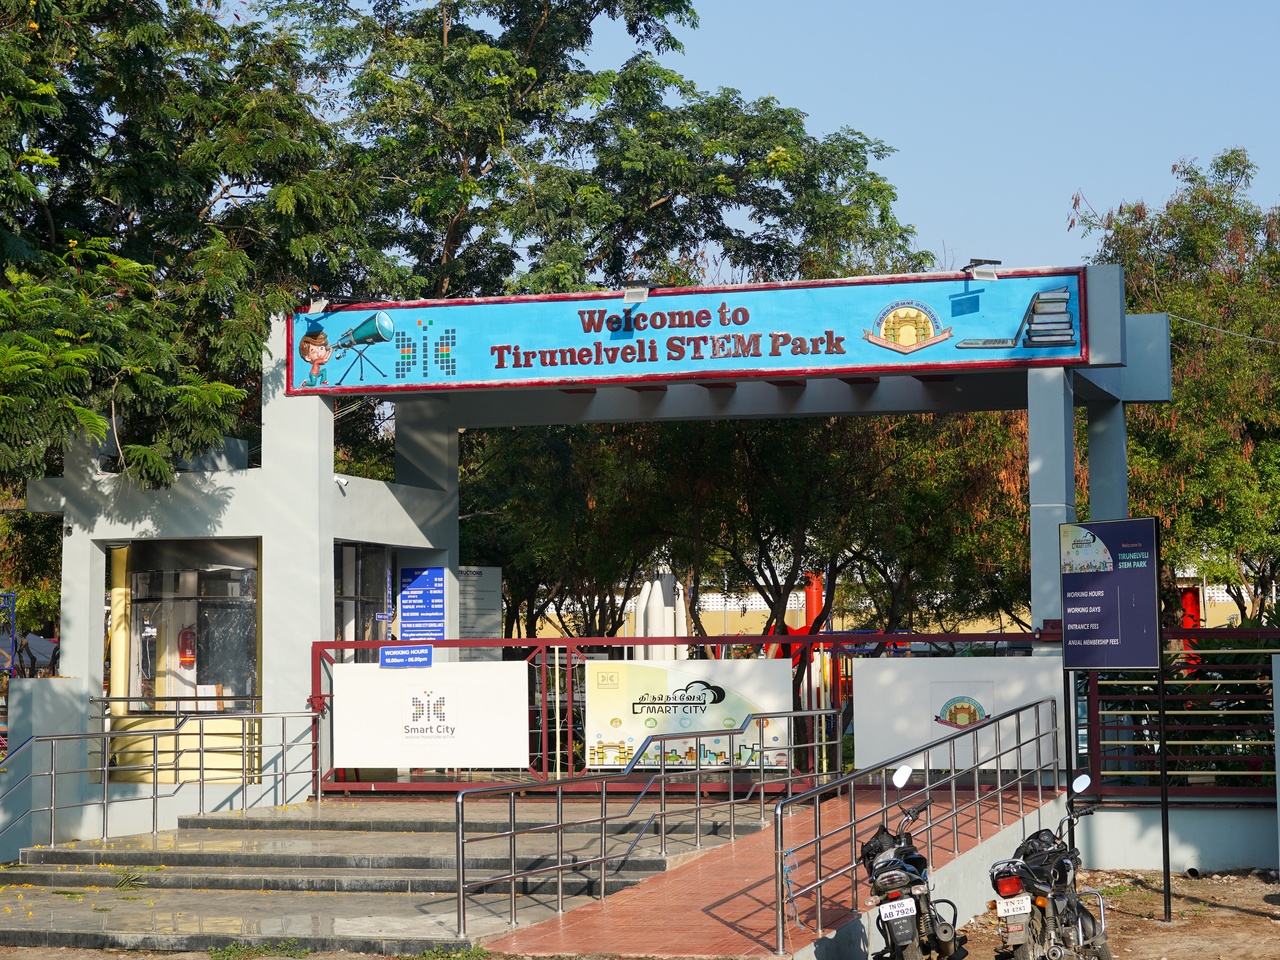
Entrance to Tirunelveli STEM Park, MGR Bus Stand, Tirunelveli, Tamil Nadu, India